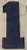
Number: 1